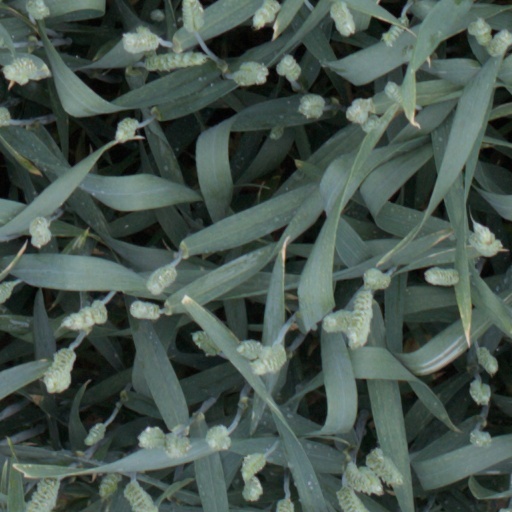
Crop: wheat